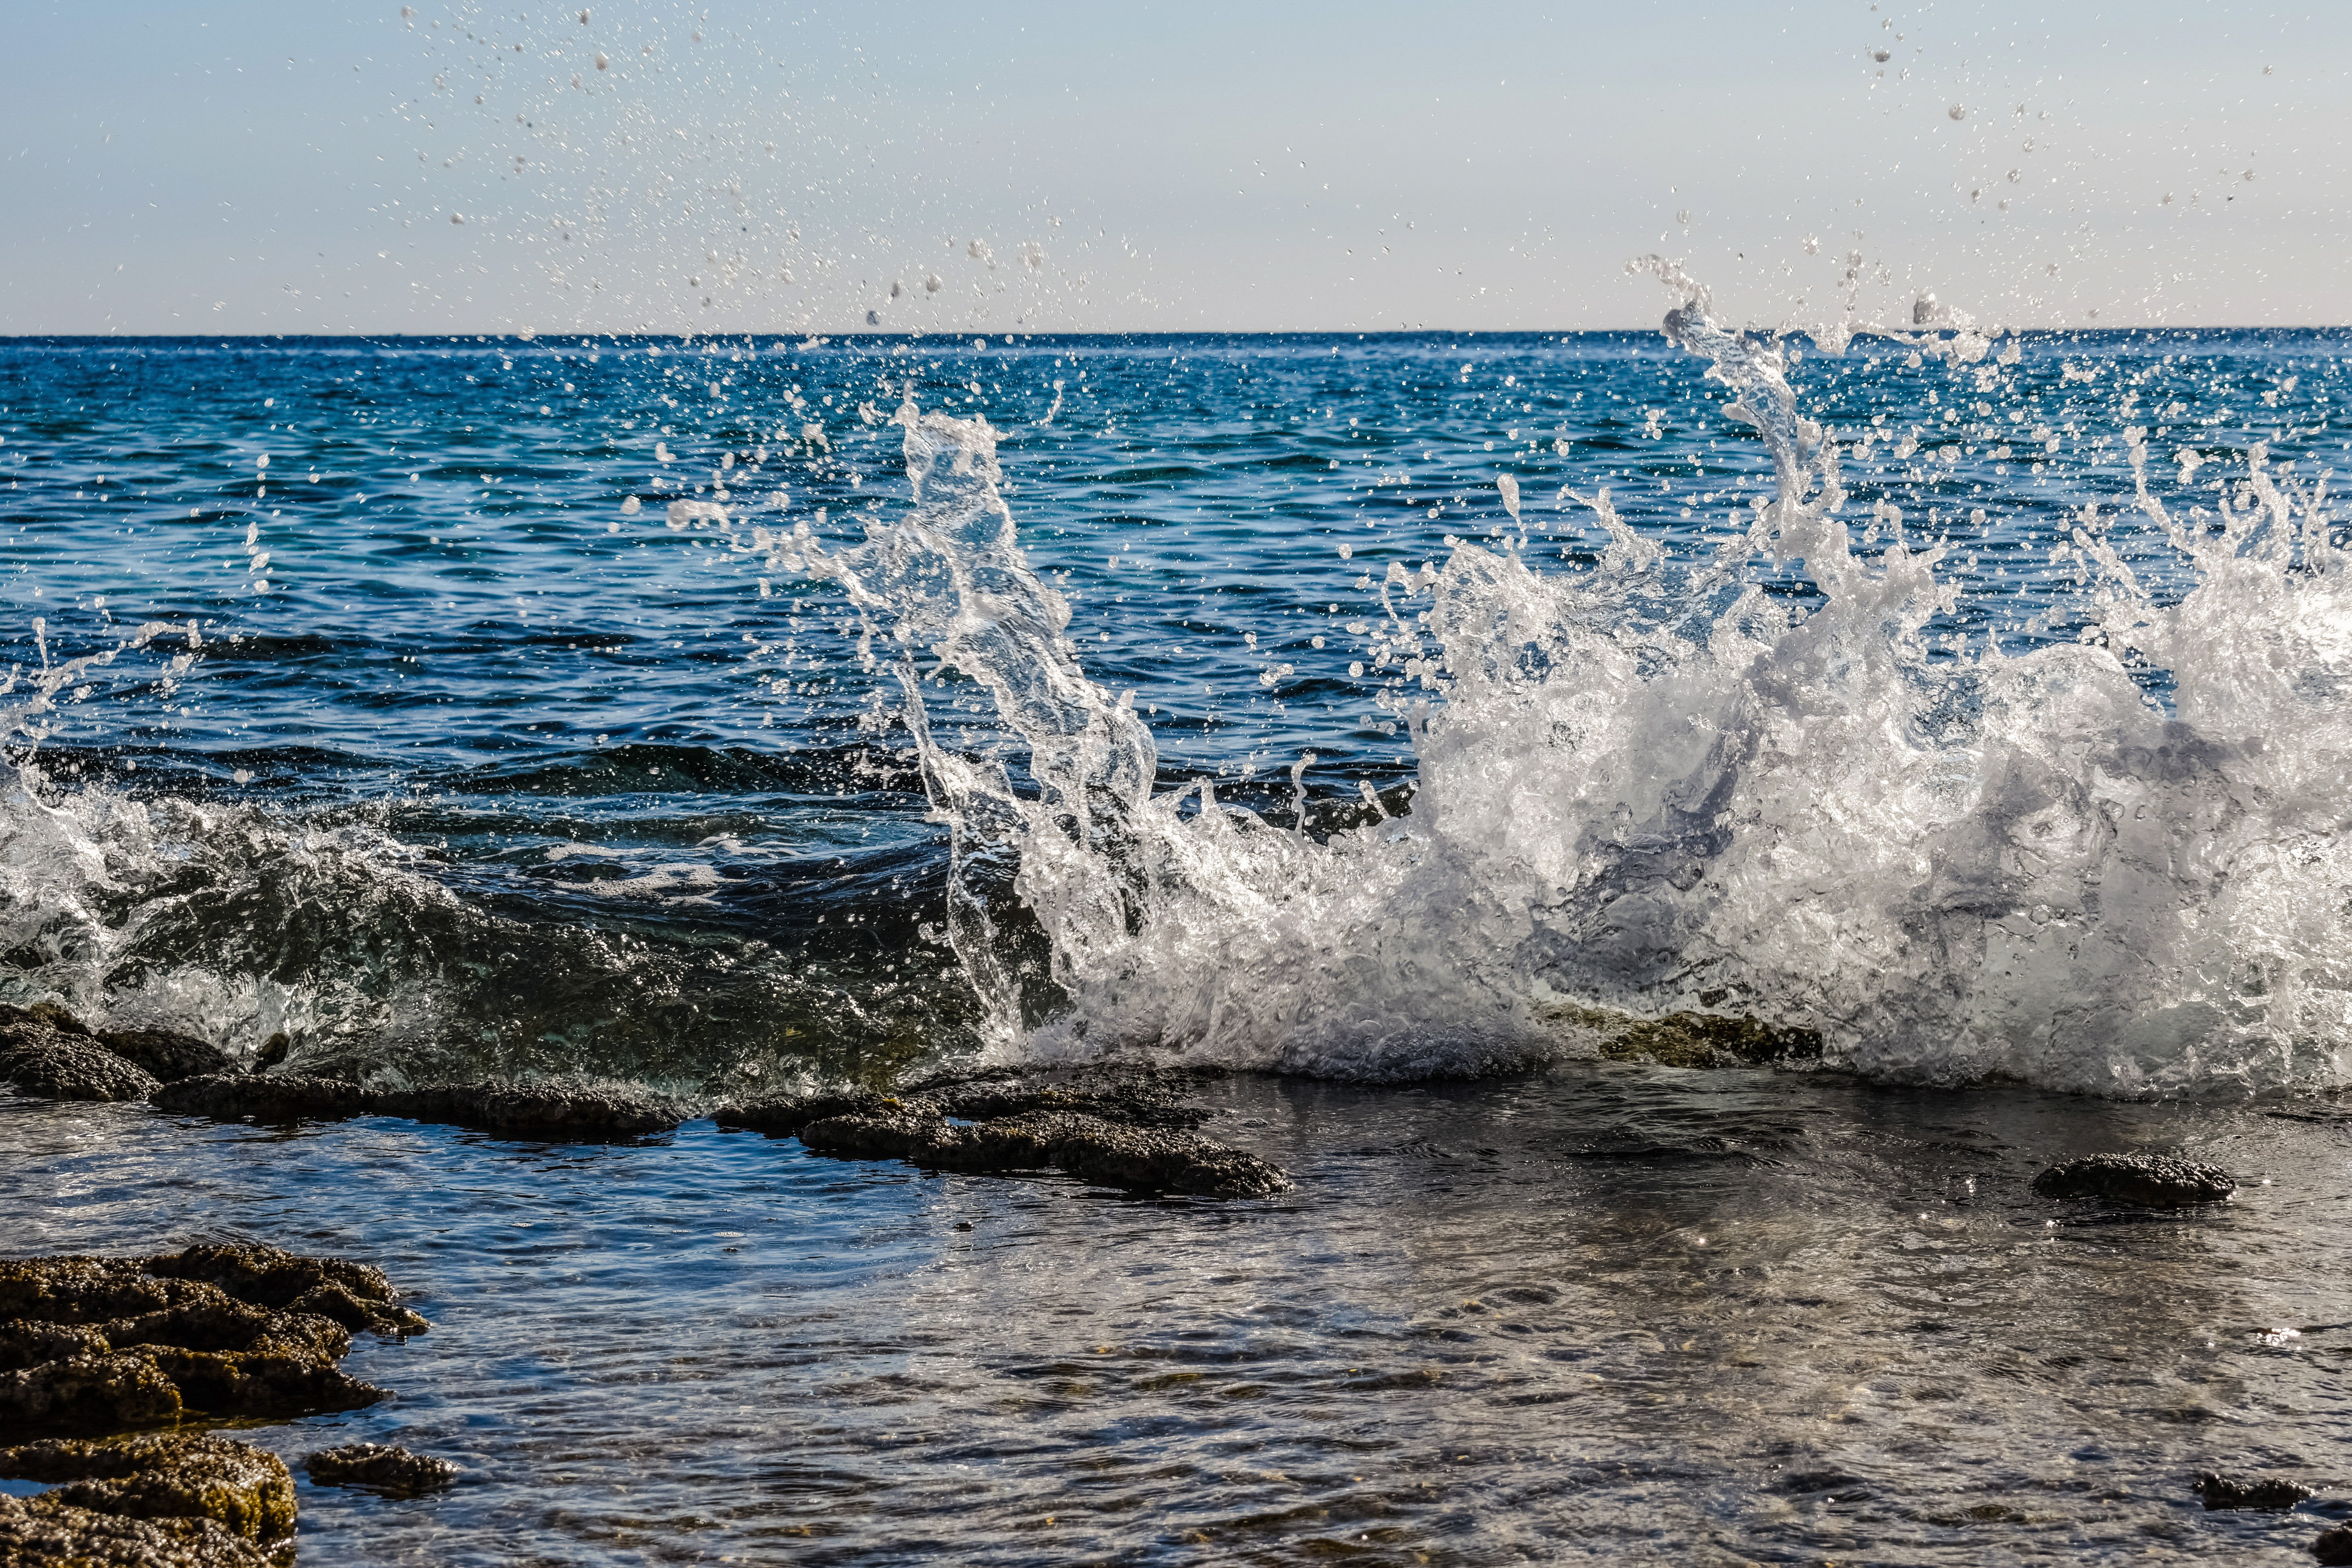
wave, splash, smashing, spray, foam, drops, water, liquid, sea, coast, nature, beach, blue